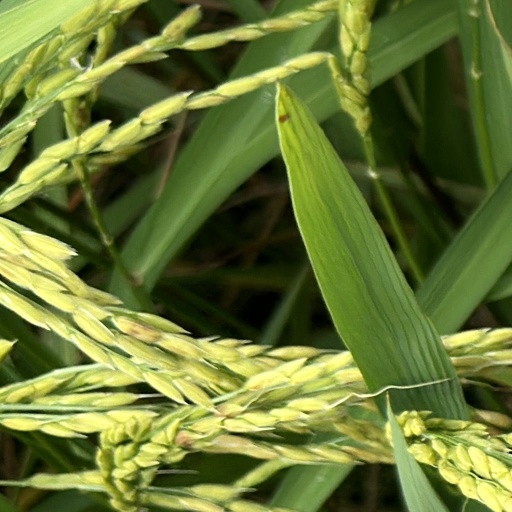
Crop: rice